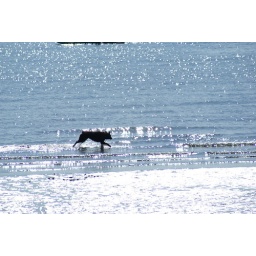
dog running in water